Flora of the Sierra Nevada alpine zone

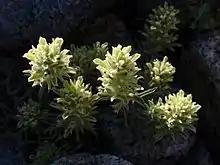
Alpine paintbrush ("Castilleja nana")

Explorer's gentian ("Gentiana calycosa"), in the gentian family (Gentianaceae), is one of the more conspicuous moist alpine meadow flowers, with deep blue bell-shaped flowers, and found as high as , in meadows and on stream banks. Alpine gentian ("Gentiana newberryi") is a late bloomer of the alpine zone, sometimes to early fall, growing from a basal rosette with stems lying on the ground (decumbent), and occurring in moist meadows as high as .